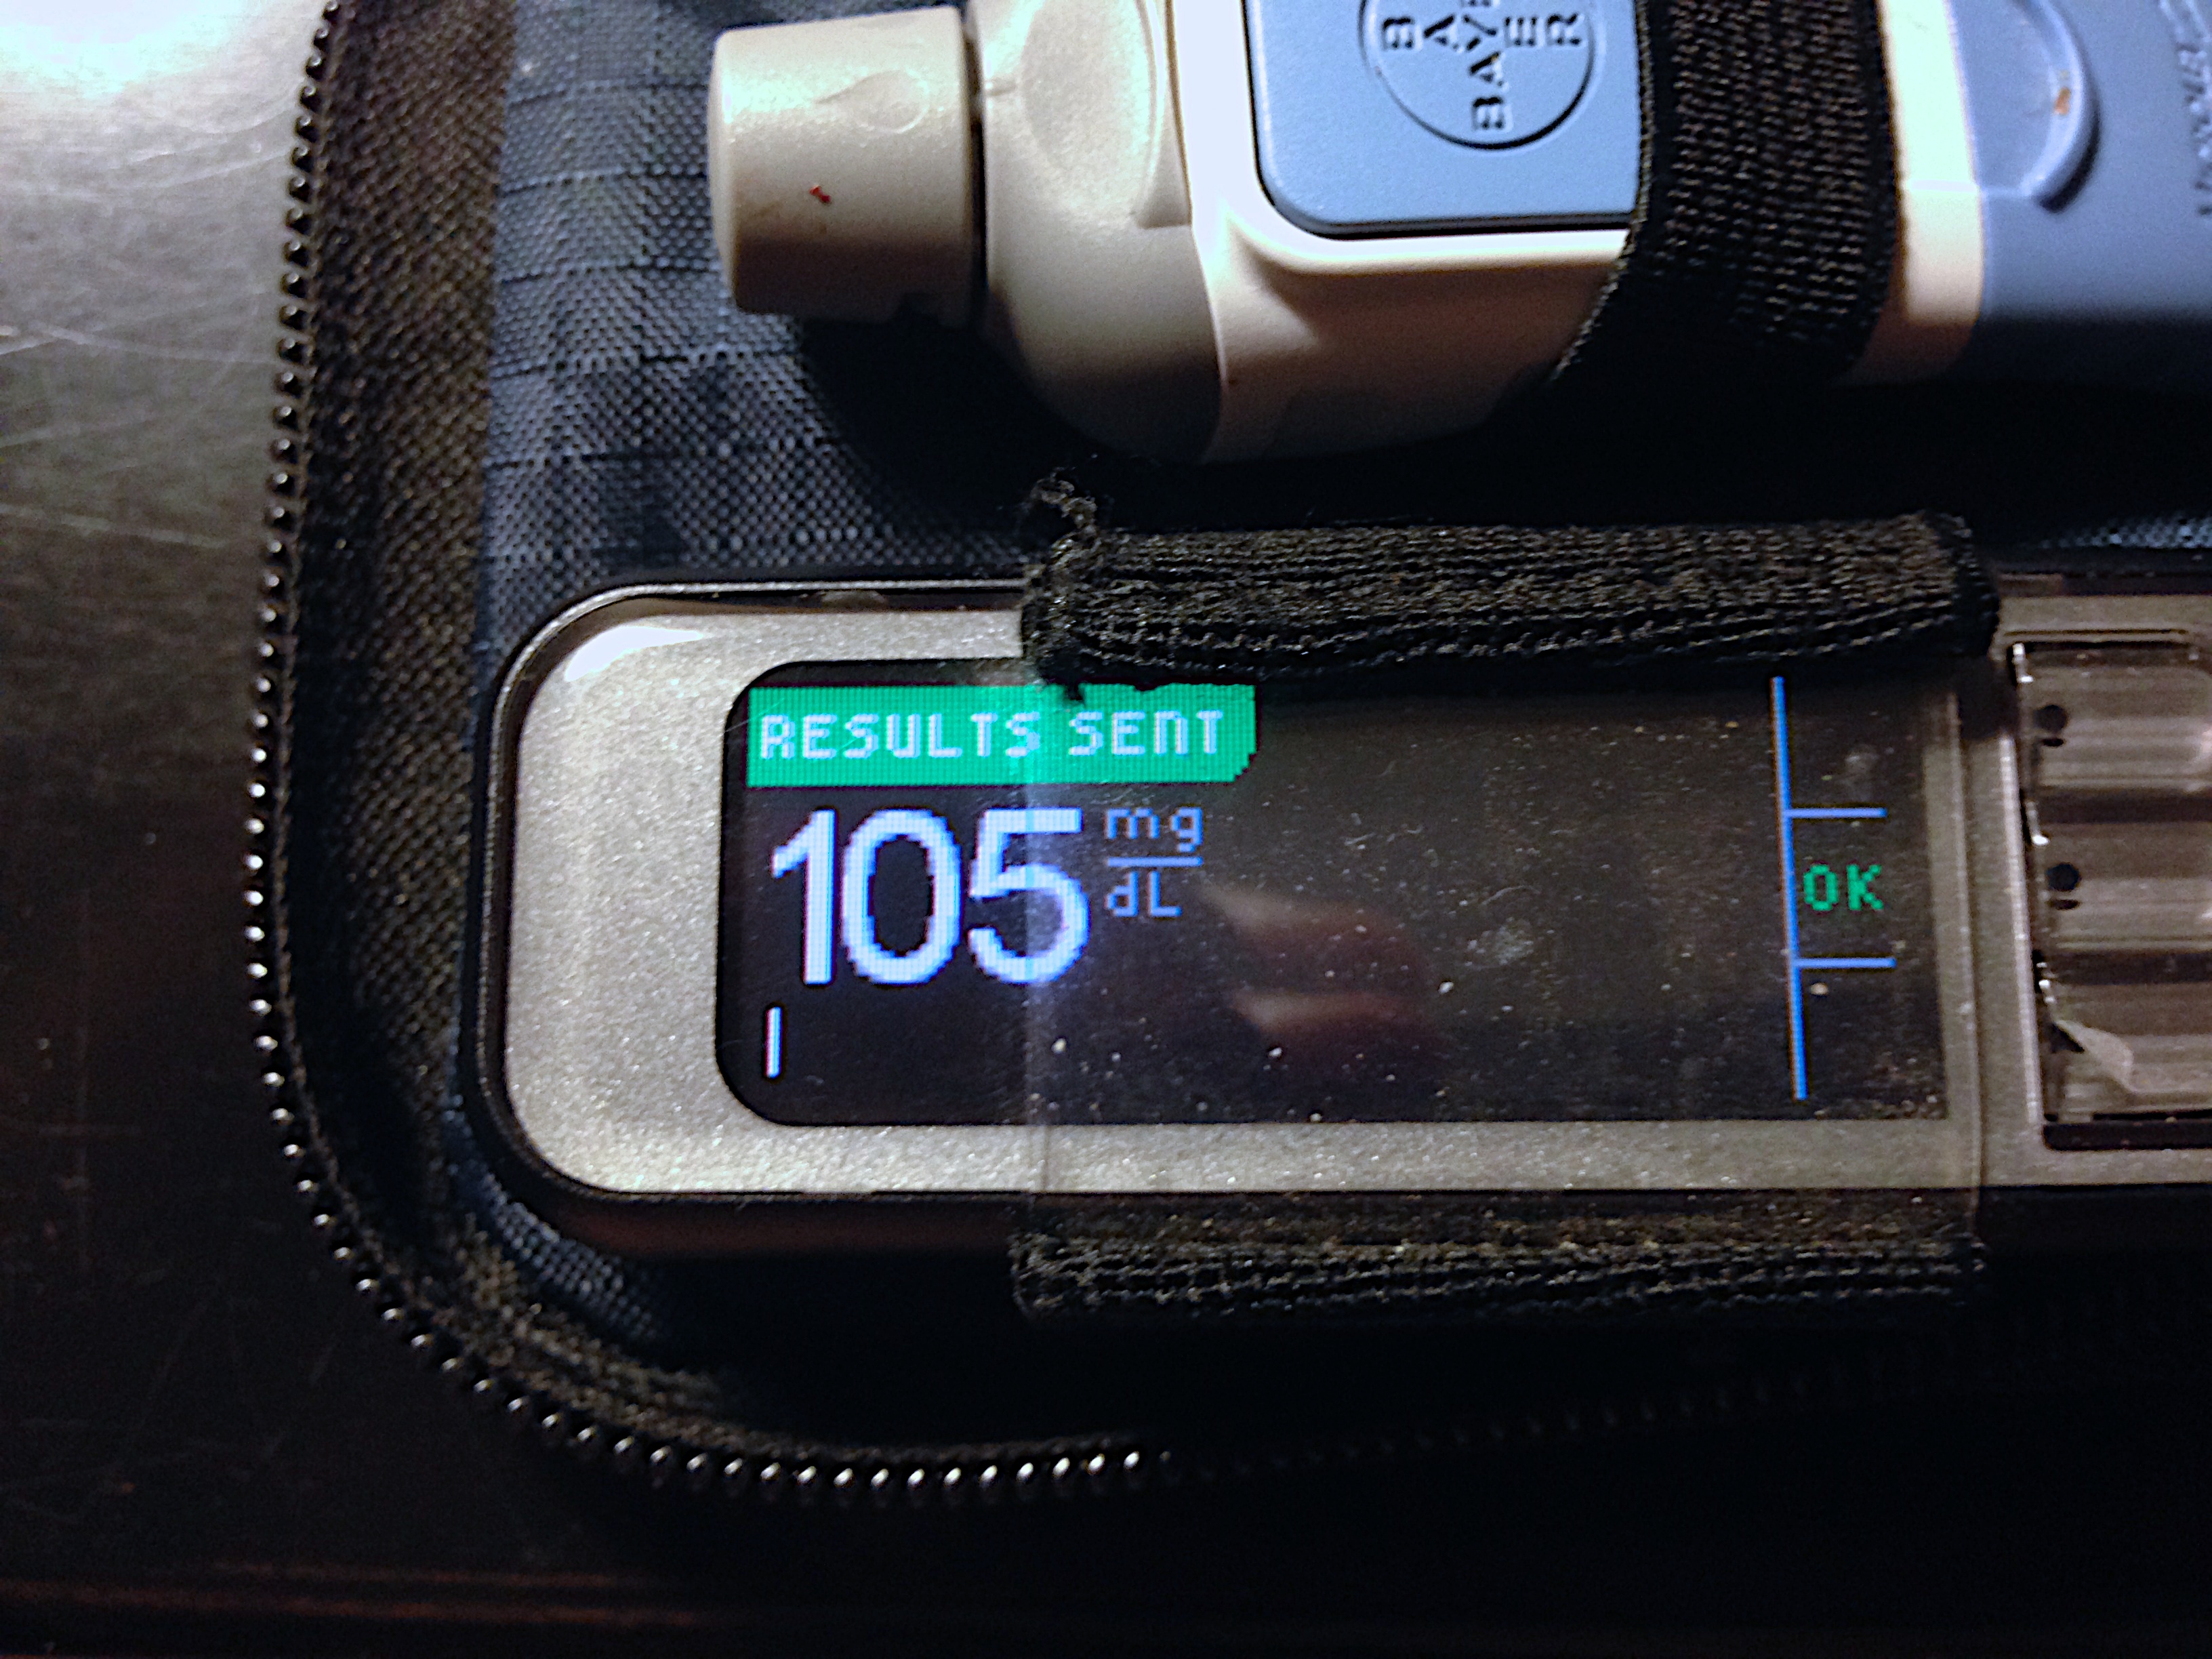
hand, technology, driving, vehicle, gadget, mobile phone, radio, electronics, personal computer hardware